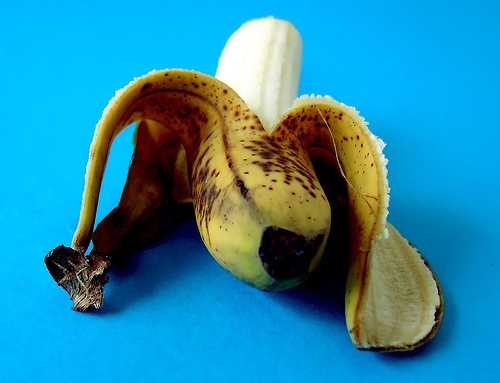
Label: Banana